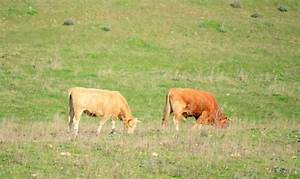
Label: cow